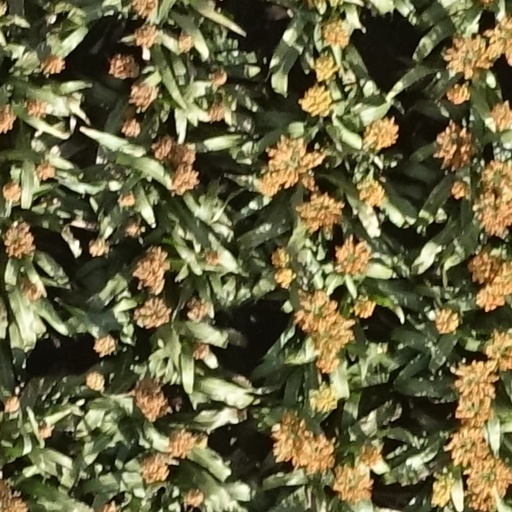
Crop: sorghum